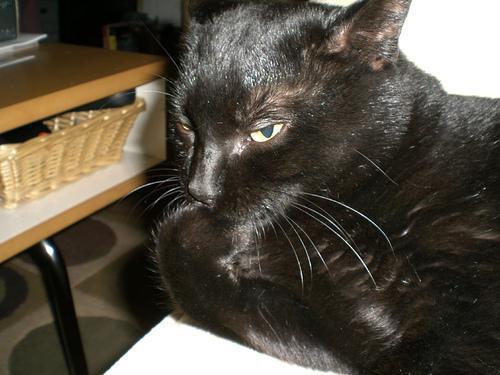
Bombay